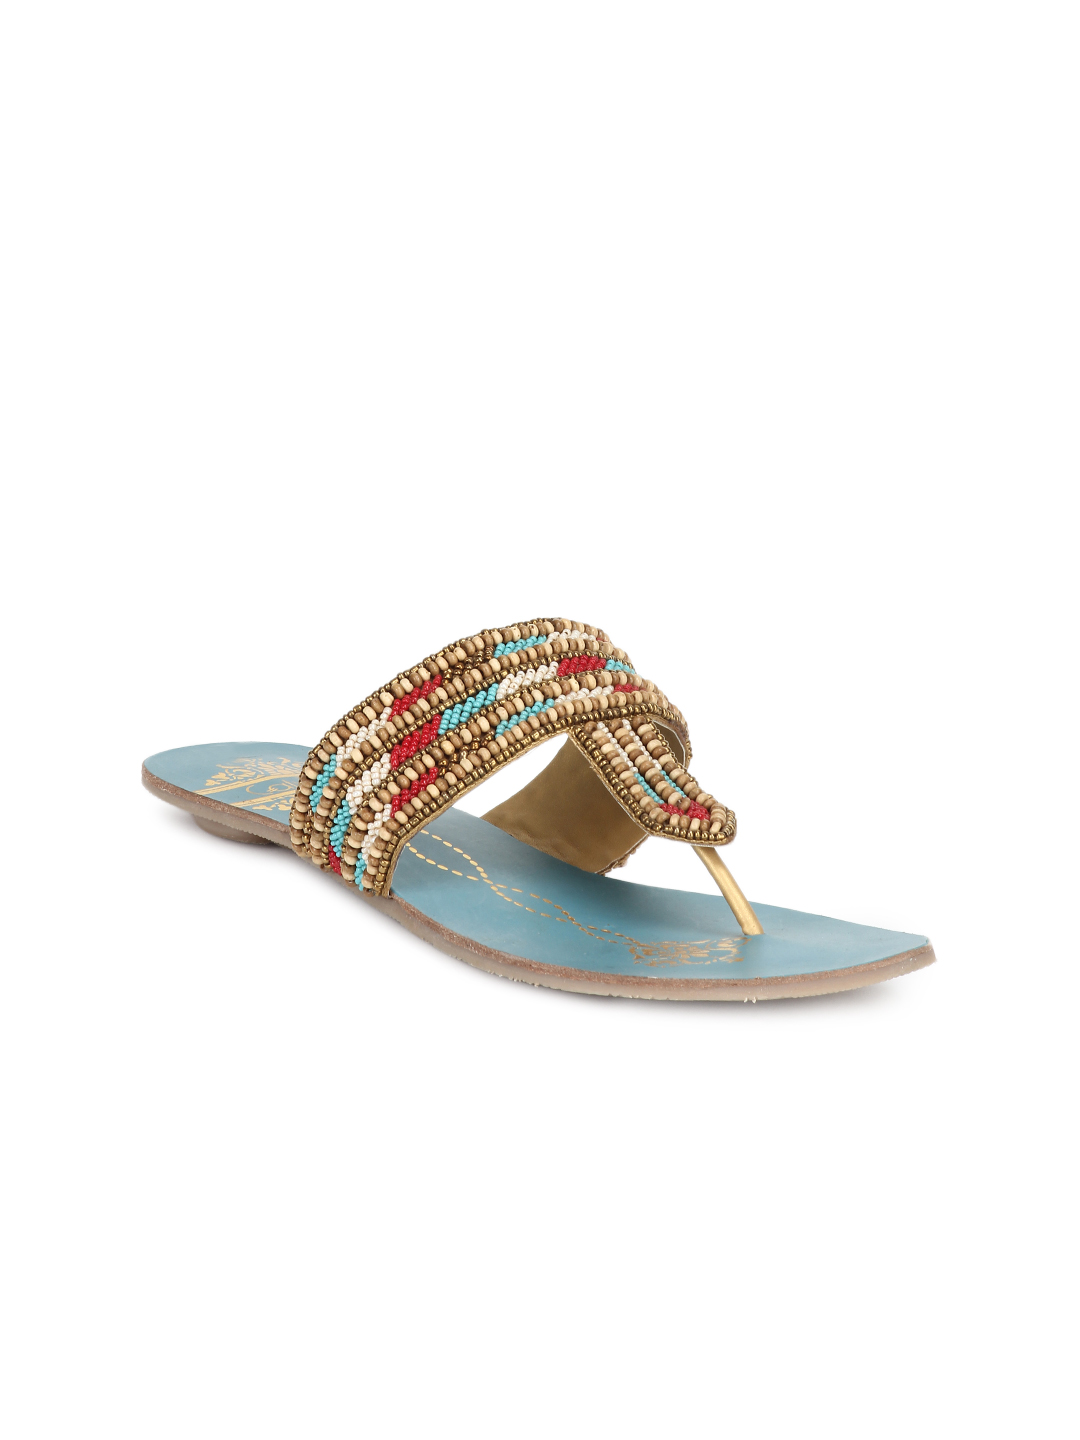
Catwalk Women Blue Flats
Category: Footwear / Shoes / Heels
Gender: Women
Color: Blue
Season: Winter 2015
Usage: Casual